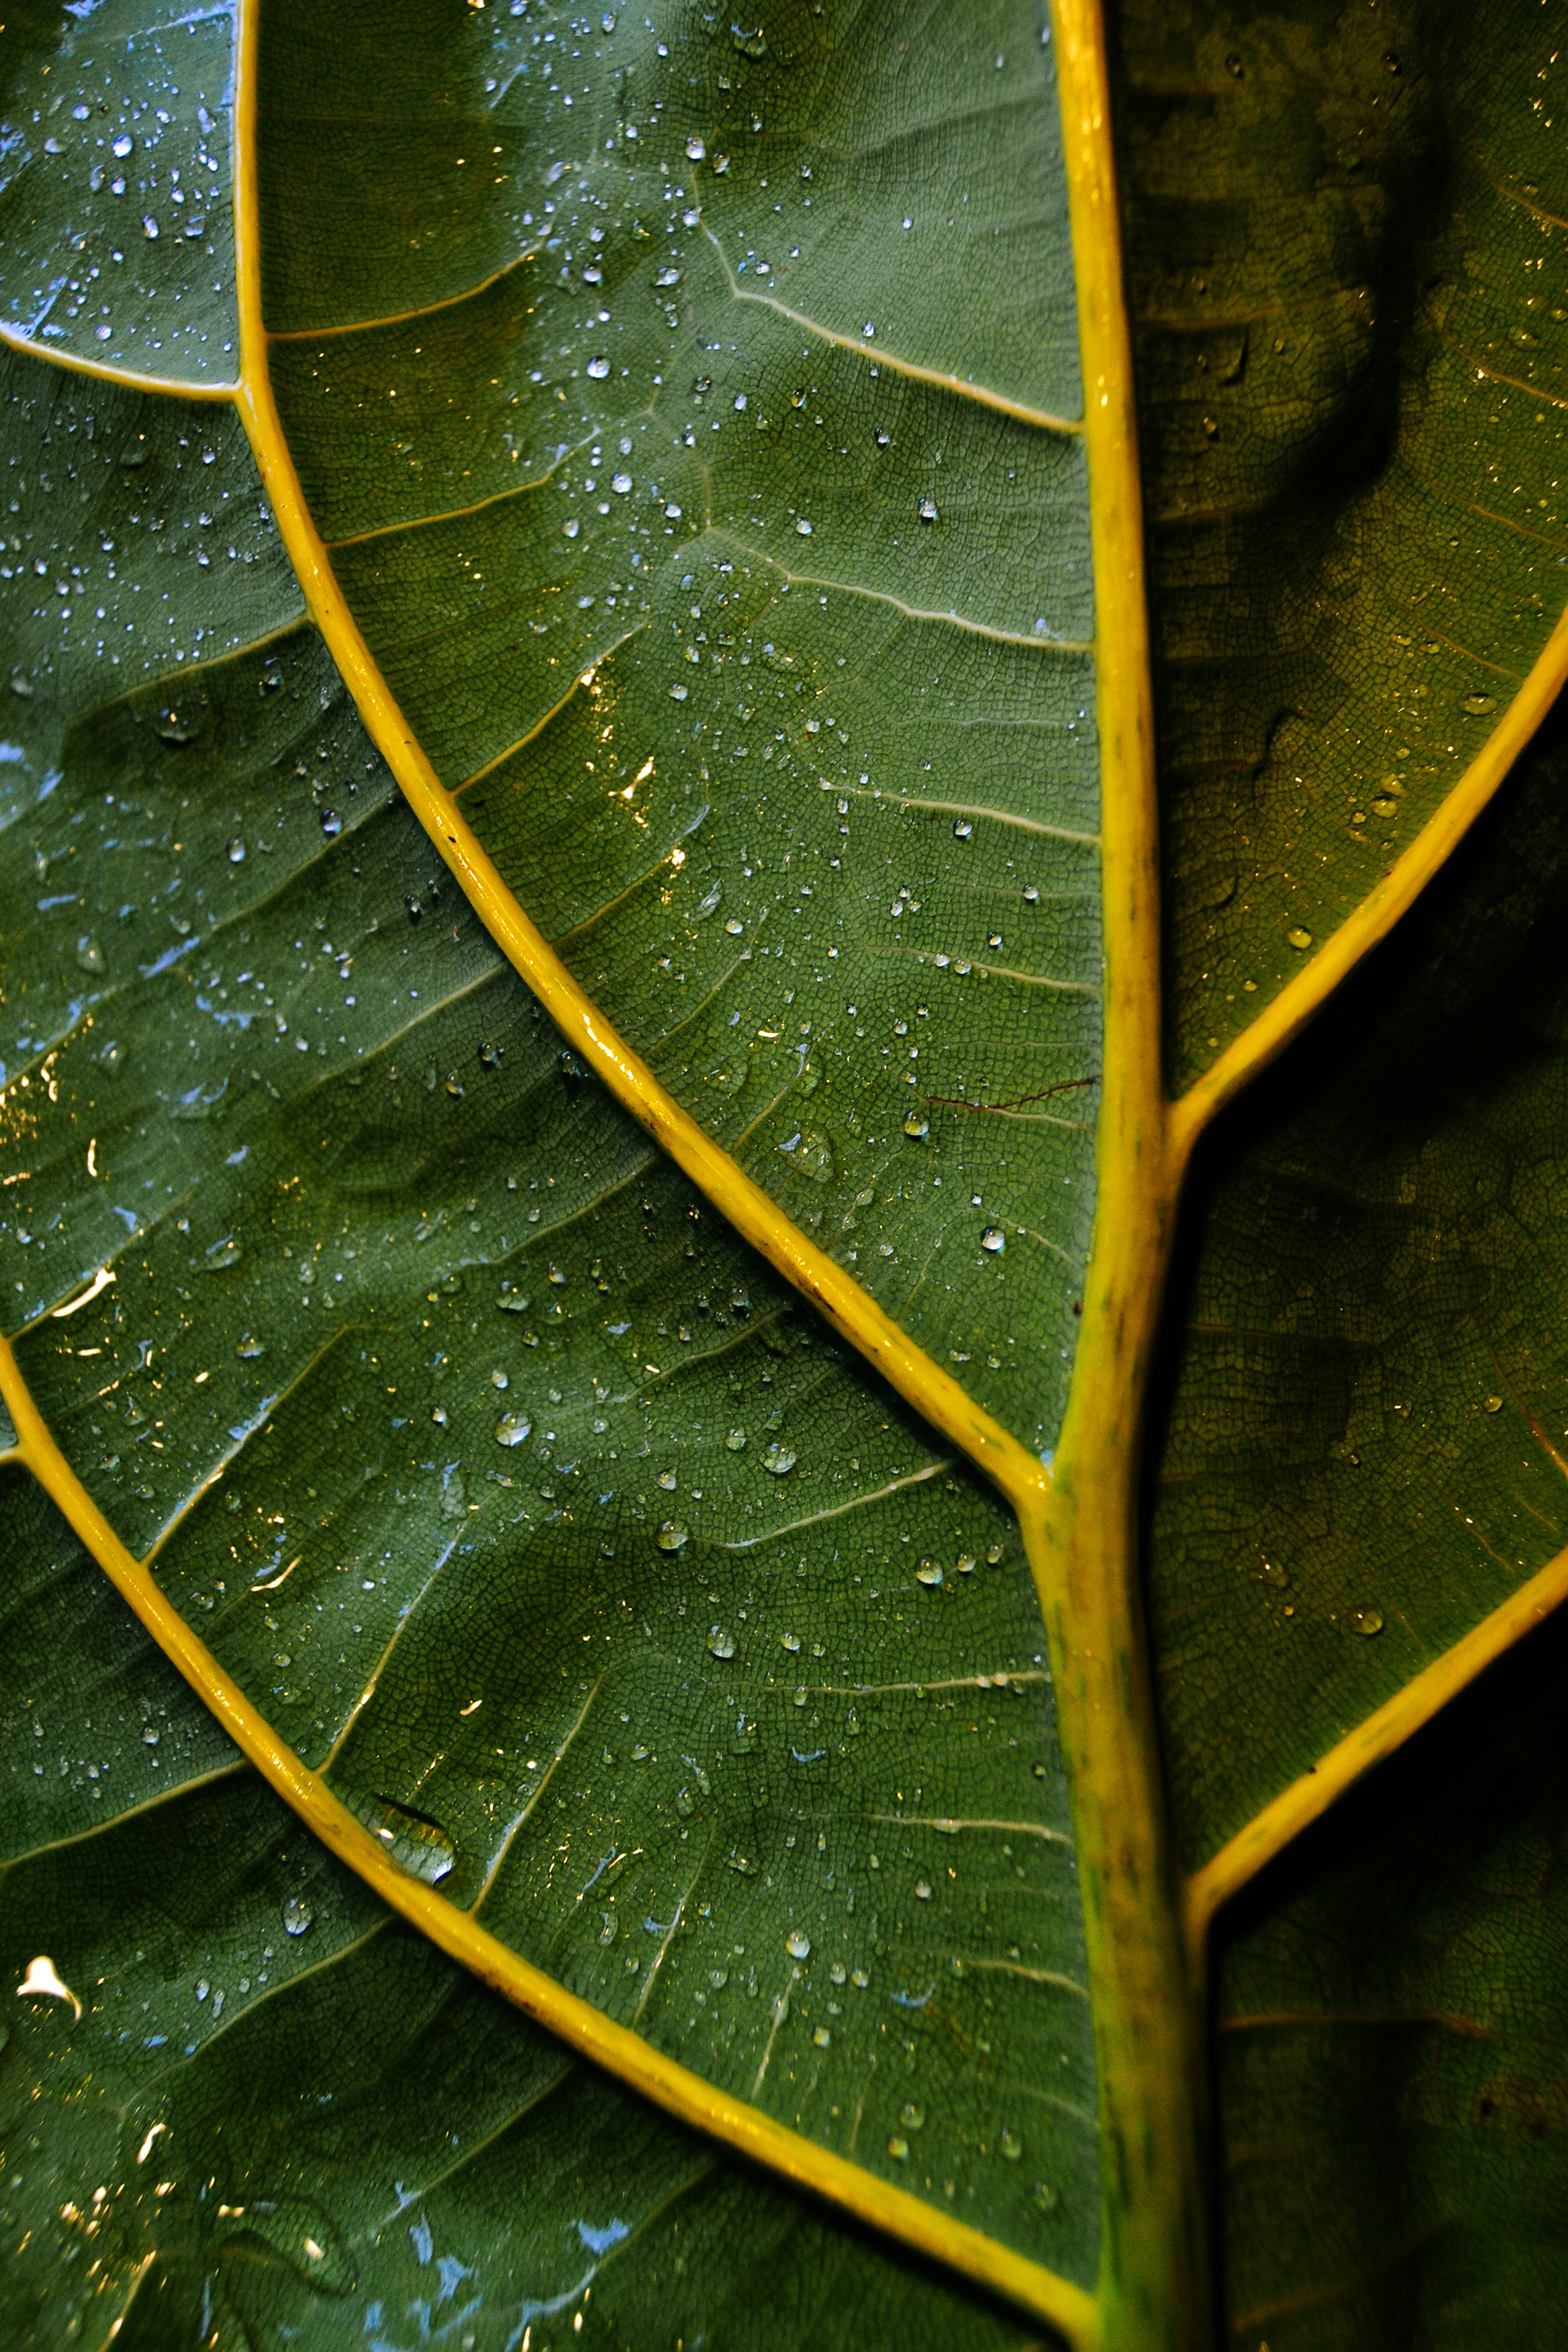
tree, nature, branch, plant, sunlight, leaf, flower, green, jungle, autumn, botany, yellow, flora, close up, deciduous, macro photography, plant stem, woody plant